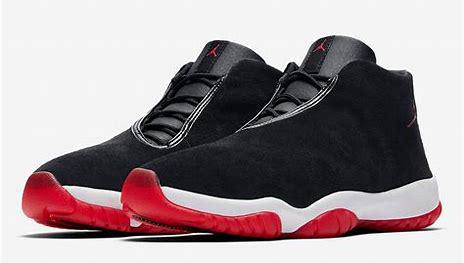
Brand: Jordan
Model: Future